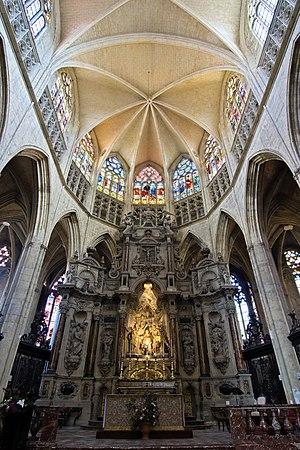
Abside et autel de de la partie gothique (Cathédrale Saint-Étienne, Toulouse)